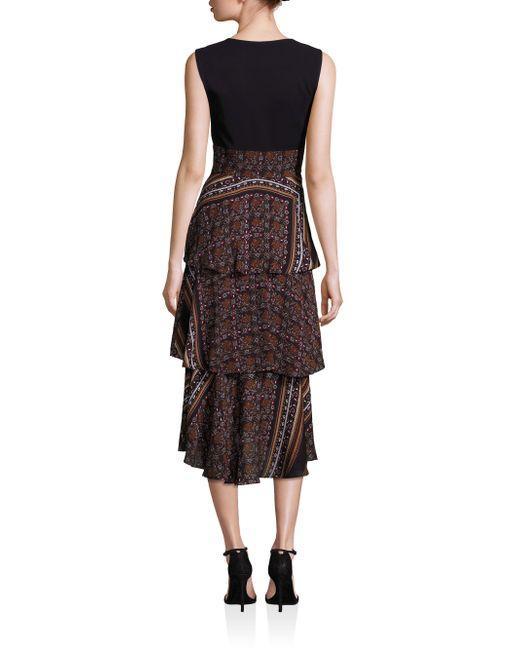
brauner bedruckter Midirock, weicher Stoff